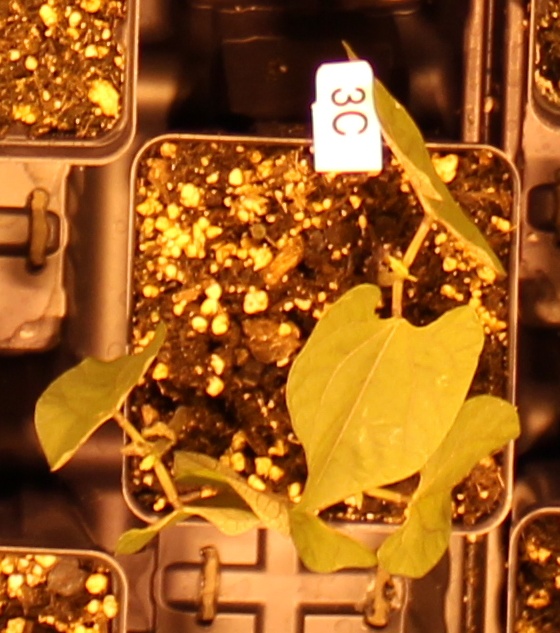
Label: Blackbean